2009 Breeders' Cup Classic

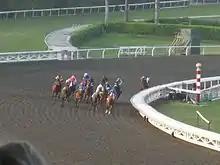
Zenyatta (rider with turquoise cap) saves ground around the far turn

The 2009 Breeders' Cup Classic was the 26th running of the Breeders' Cup Classic, part of the 2009 Breeders' Cup World Thoroughbred Championships program. It was run on November 7, 2009, at Santa Anita Park in Arcadia, California with a purse of $5,000,000.